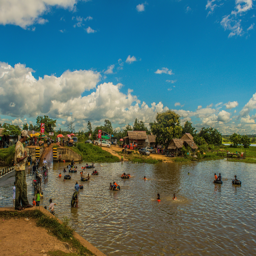
the water was never deeper than your chest .